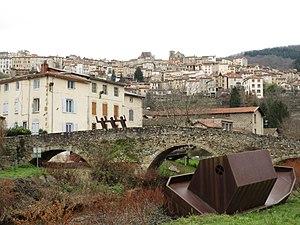
Pont du Moutier à Thiers
Le pont du navire, est un pont traversant la Durolle dans le quartier du Moutier à Thiers en Auvergne. Construit au XVIIᵉ siècle, c'est l'un des plus vieux ponts de la ville après le pont Vielh.
Ce tableau présente la liste de tous les monuments historiques classés ou inscrits dans la ville de Thiers, Puy-de-Dôme, en France.
Thiers est une commune française, située dans le département du Puy-de-Dôme en région Auvergne-Rhône-Alpes adhérente du parc naturel régional Livradois-Forez. Elle est l'une des quatre sous-préfectures du département avec Ambert, Issoire et Riom. Les habitants sont appelés les Thiernois, voire également les bitords.